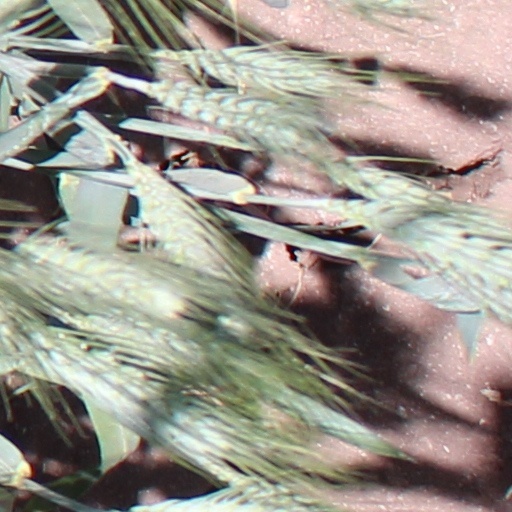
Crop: wheat